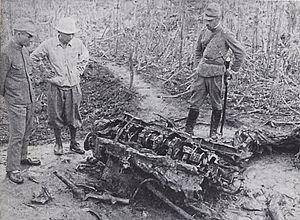
Kōtoku Satō est né le 5 mars 1893 à Yamagata et décédé le 26 février 1959, était un lieutenant général de l'armée impériale japonaise durant la guerre soviéto-japonaise et durant la Seconde Guerre mondiale.